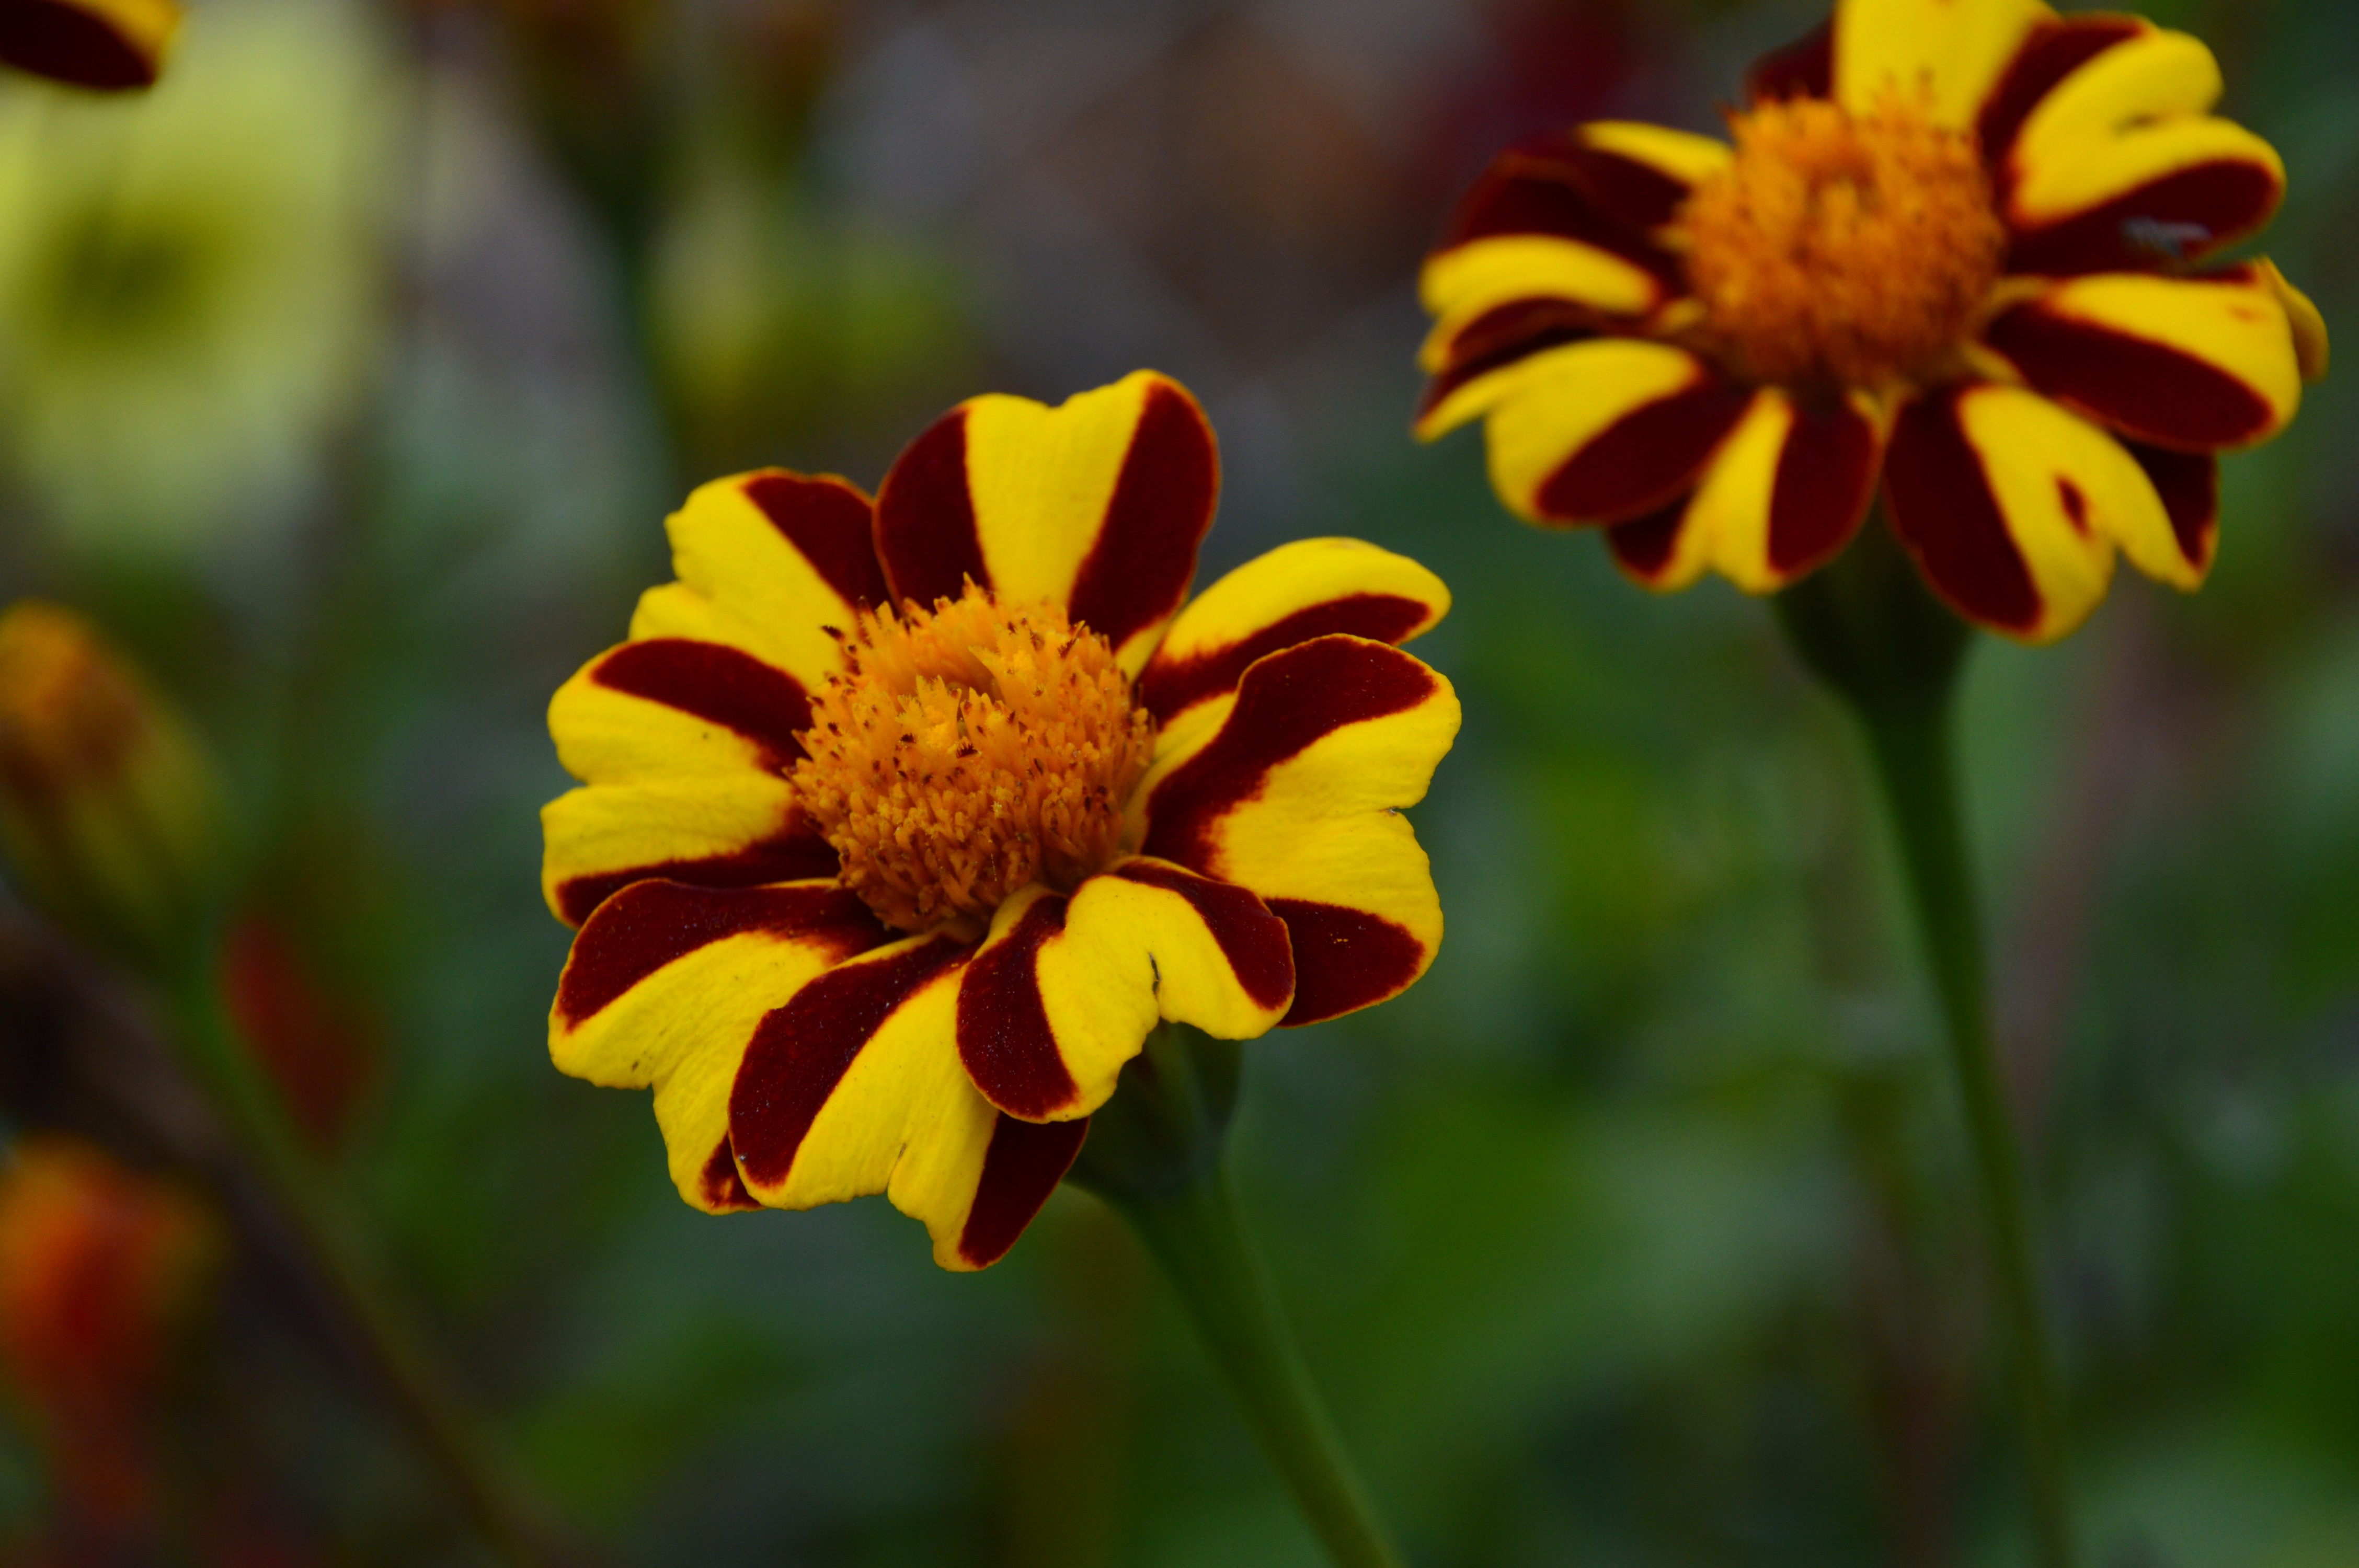
nature, plant, meadow, flower, petal, herb, autumn, botany, yellow, flora, wildflower, close up, strips, nectar, marigold, macro photography, flowering plant, daisy family, annual plant, plant stem, land plant